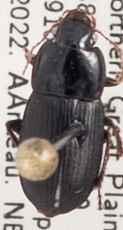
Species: Harpalus opacipennis
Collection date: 2022-06-28
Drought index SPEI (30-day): -0.844
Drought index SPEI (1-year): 0.01
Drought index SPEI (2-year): -1.28